Bullet Hill School

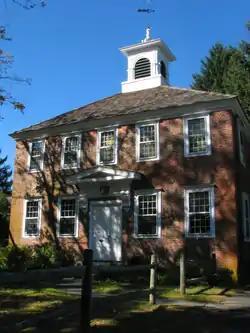

The Bullet Hill School is a historic school building on Main Street in Southbury, Connecticut. Built in the last decade of the 18th century, it is one of the oldest brick school buildings in the state of Connecticut. It was listed on the National Register of Historic Places in 1972.